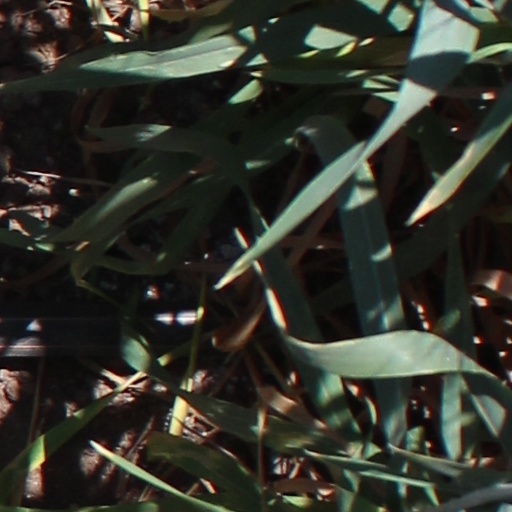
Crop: wheat